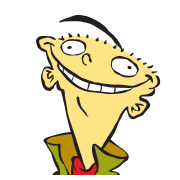
Portrait style: Cartoon Portrait